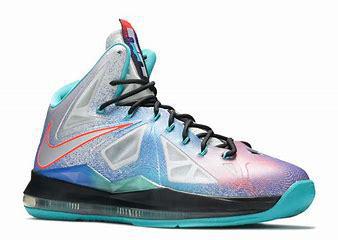
Brand: Nike
Model: Lebron 10